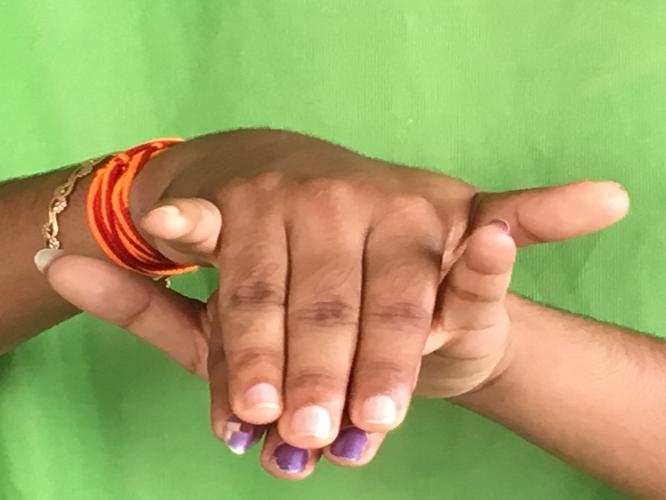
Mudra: Varaha
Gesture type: double_hand